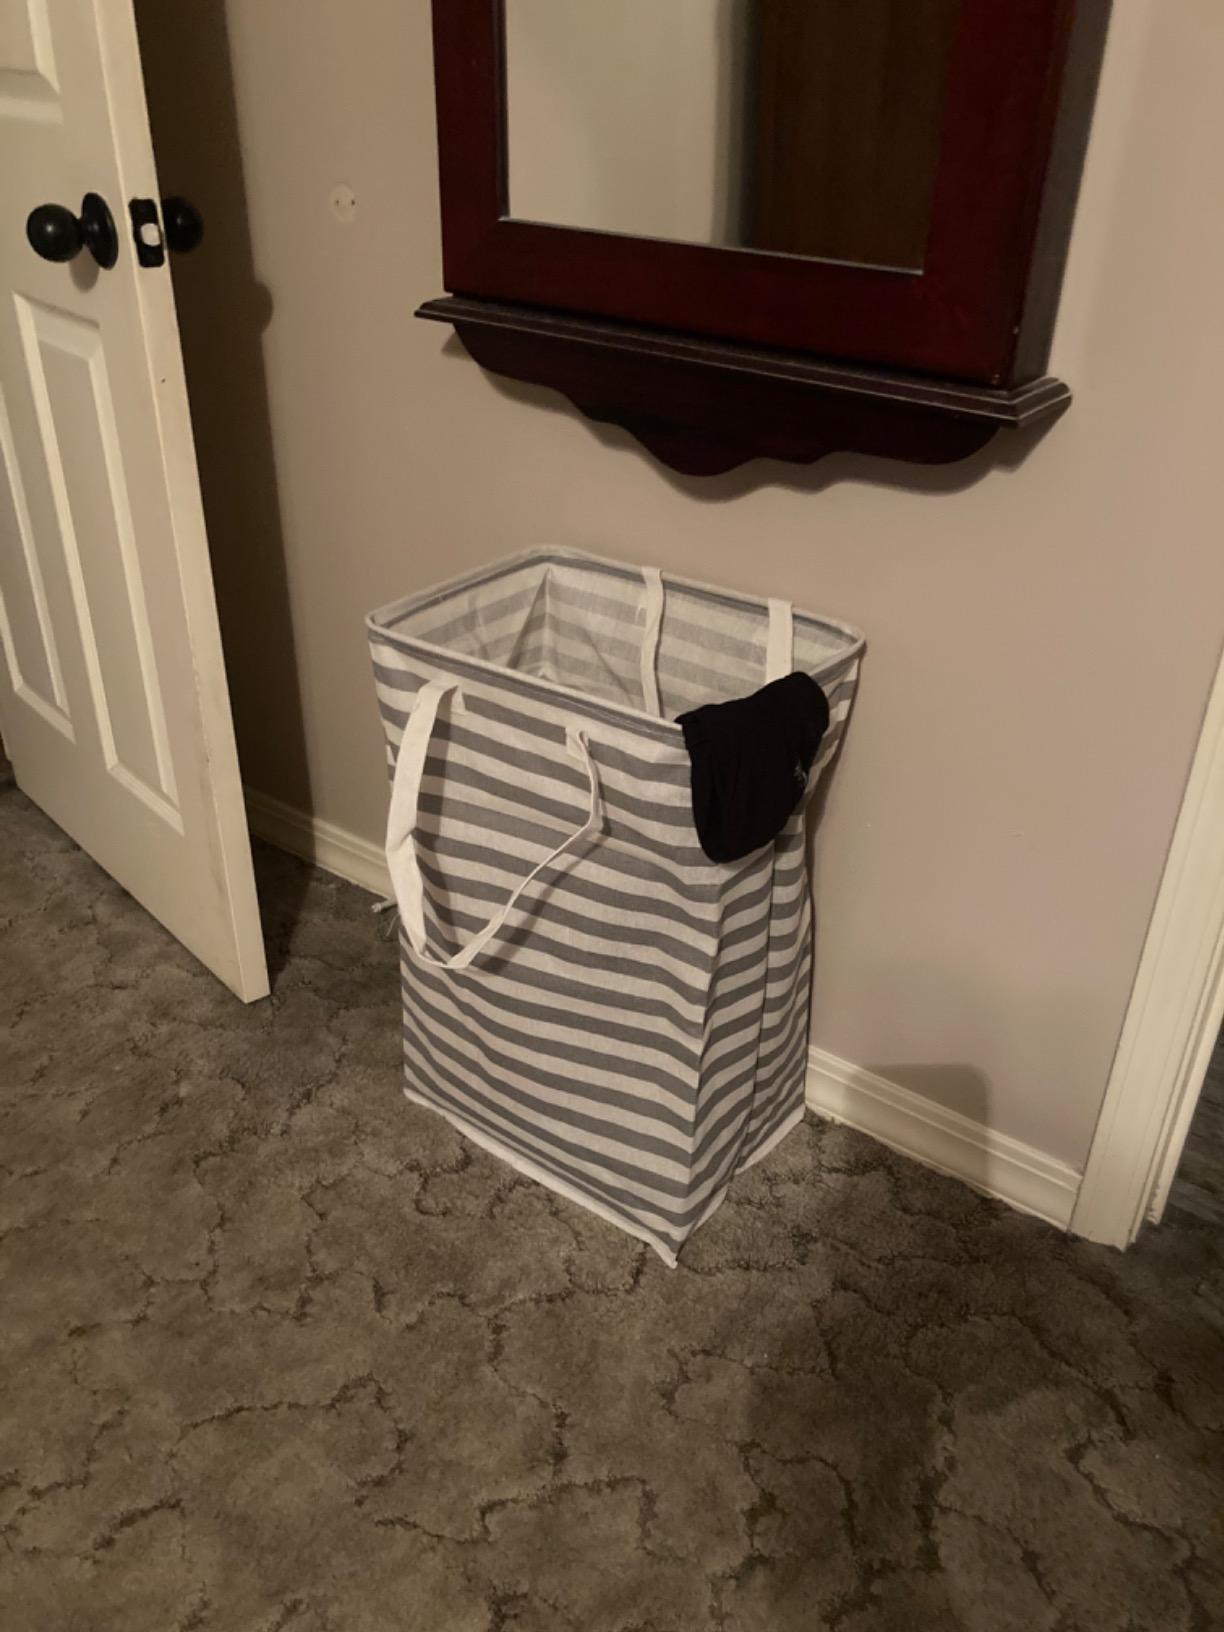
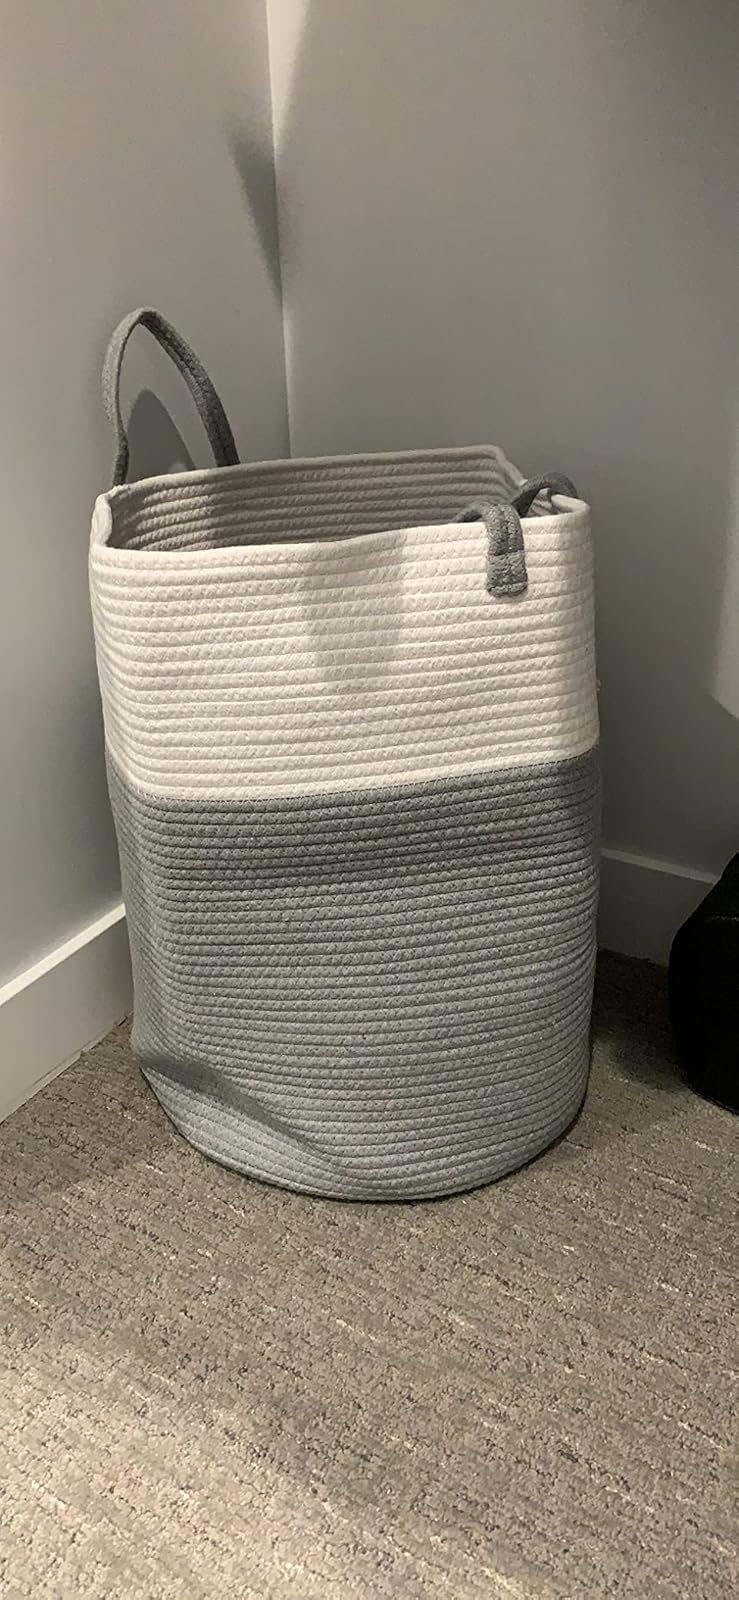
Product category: items_hamper
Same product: no